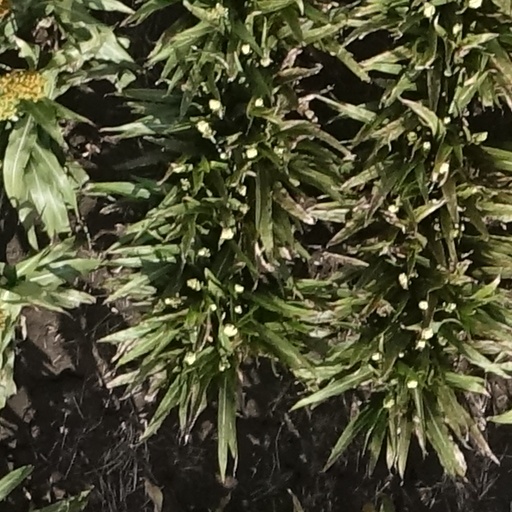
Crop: sorghum